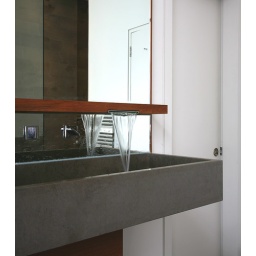
Bespoke stone sink, in master bathroom, with tap inserted into shelf above